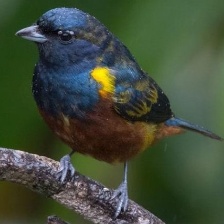
Species: CHESTNET BELLIED EUPHONIA
Scientific name: EUPHONIA PECTORALIS